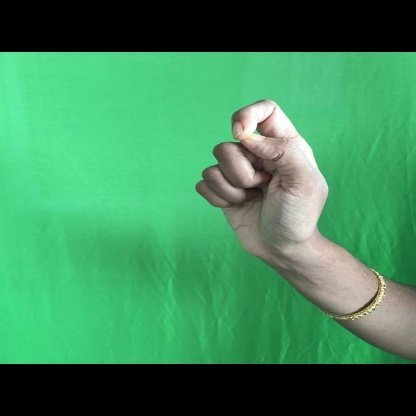
Mudra: Kapith